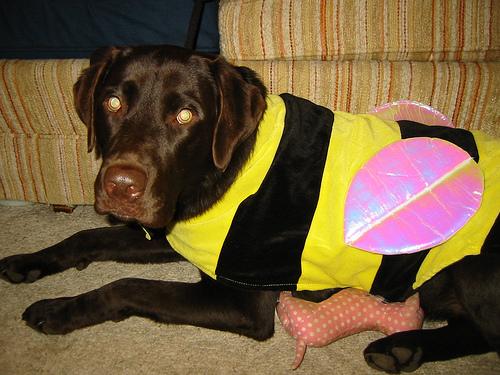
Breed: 3580-n000122-Labrador_retriever